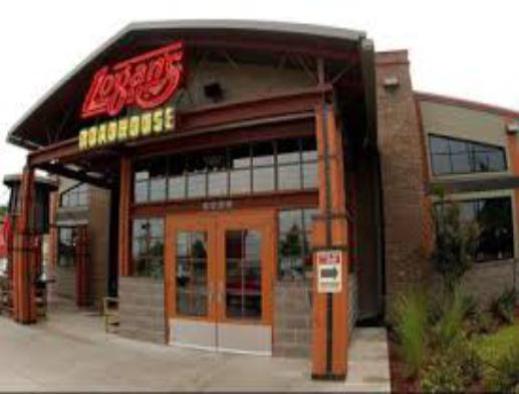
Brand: logan's roadhouse
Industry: Food